Chhunly Pagenburg

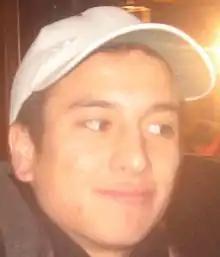
Pagenburg in 2007.

Chhunly Pagenburg (born 10 November 1986) is a former professional footballer who played as a striker. Born in Germany, he played for the Cambodia national team.